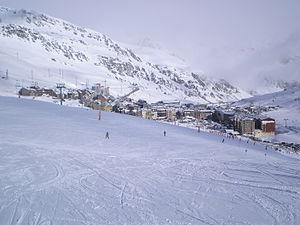
Pas de la Case, en Andorre.
Les glissements de terrain et les avalanches sont les principaux risques naturels en Andorre.